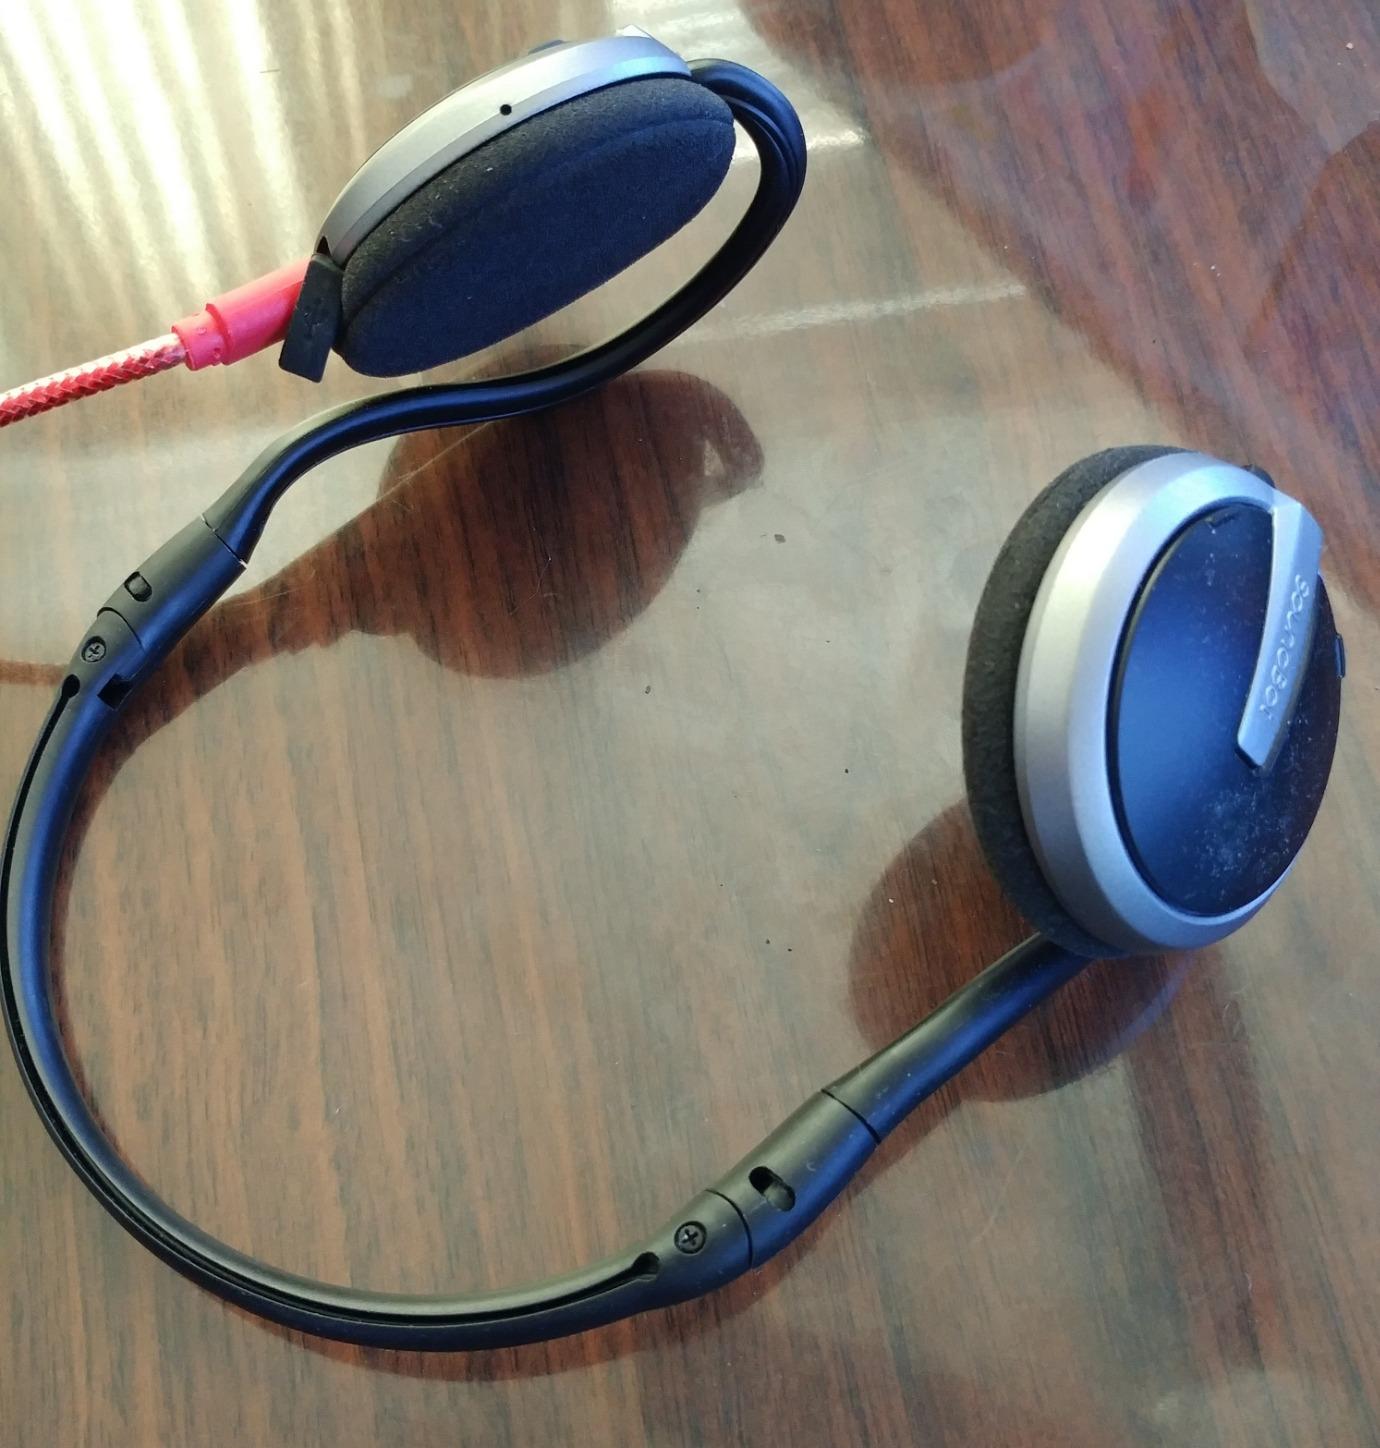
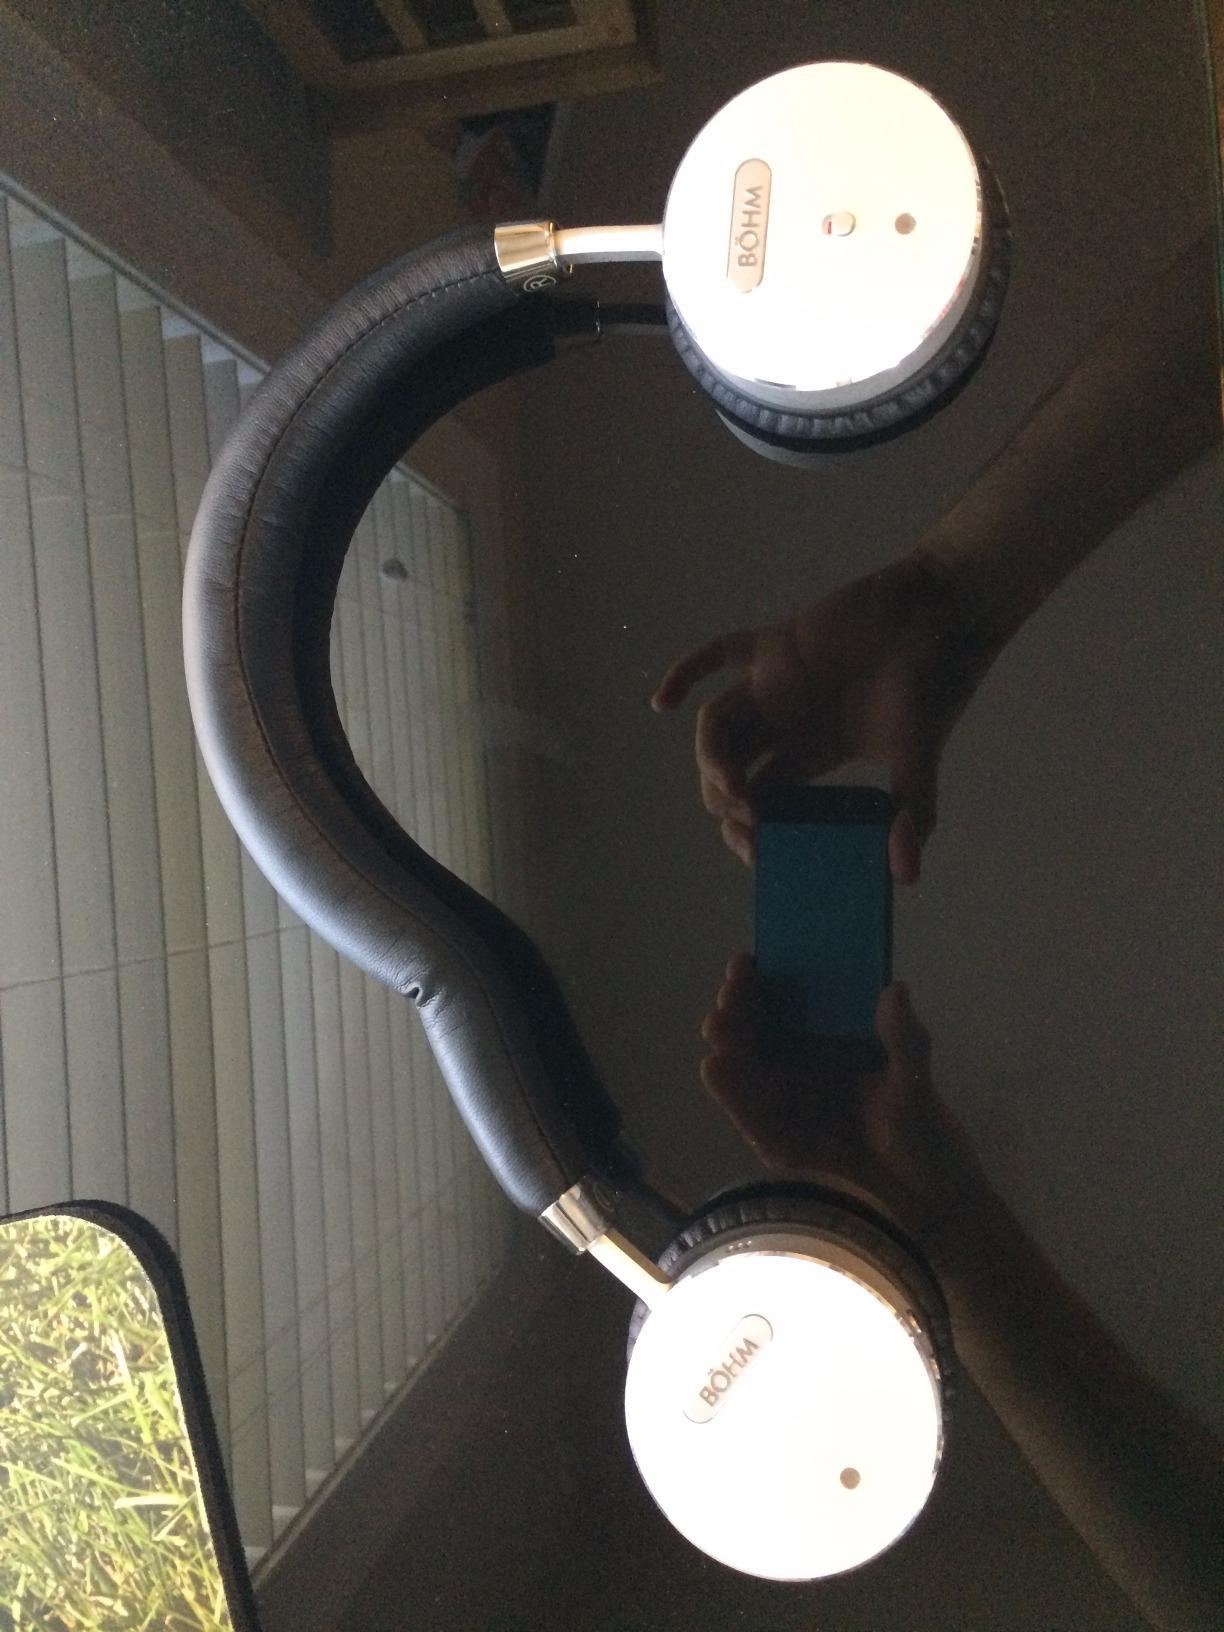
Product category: headphones
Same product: no